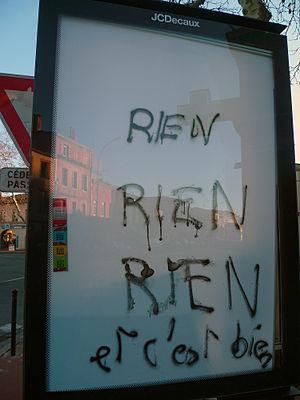
Toulouse (Haute-Garonne, France)
Le terme « antipub » ou « mouvement antipub », raccourci pour antipublicitaire, est devenu une appellation médiatisée en France après des actions spectaculaires à l'encontre de l'affichage publicitaire dans le métro parisien en automne 2003.